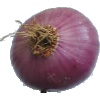
Label: Onion Red Peeled 1